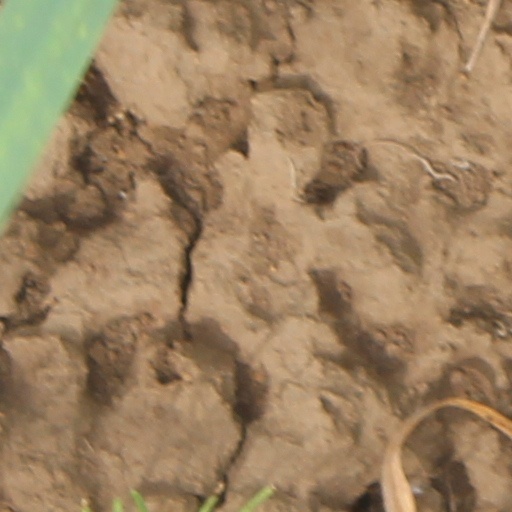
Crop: wheat